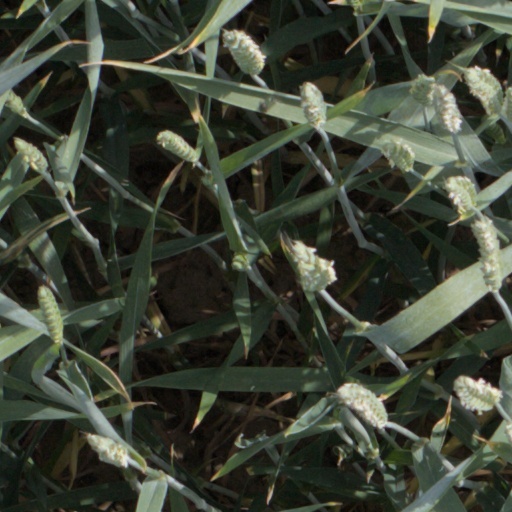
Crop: wheat